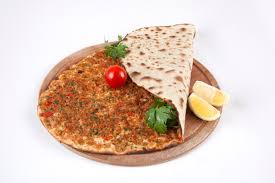
Yemek: lahmacun